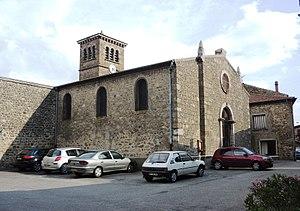
St-Jeure d'Ay église extérieur
Saint-Jeure-d'Ay est une commune française située dans le département de l'Ardèche, en région Auvergne-Rhône-Alpes.